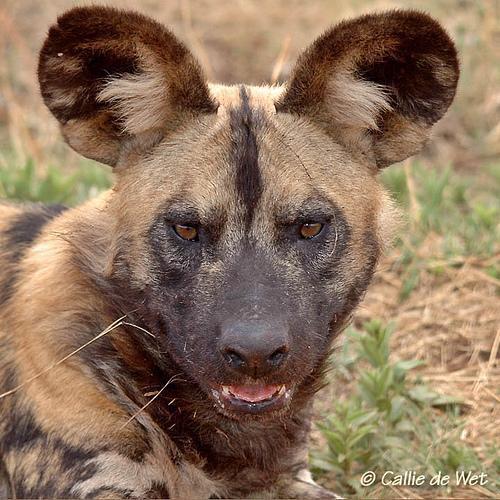
African_hunting_dog